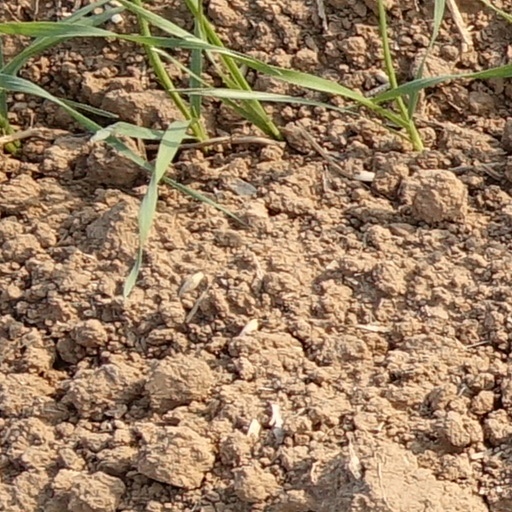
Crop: wheat